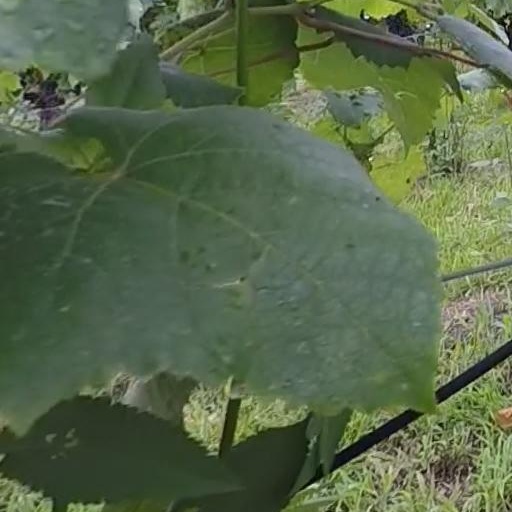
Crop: grape